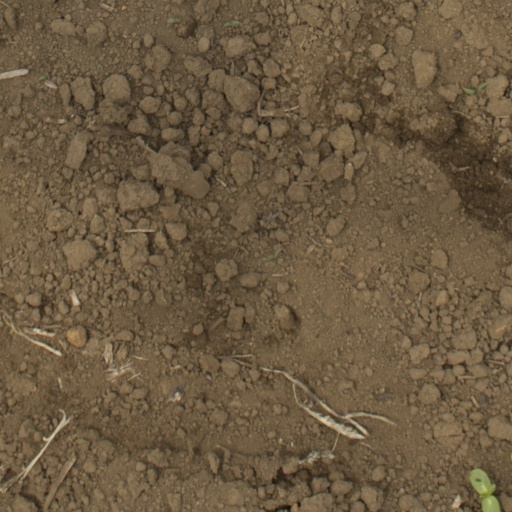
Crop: Jerusalem artichoke